Economy of Scotland

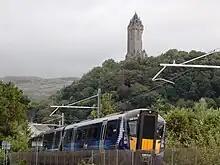
A "ScotRail" Class 385031 makes its way out of Stirling towards Alloa.

With the advancement of car production in the 1930s, the majority of Scotland's car manufacturers struggled to adapt to changes within the market as well as production methods, ultimately leading to their closures as a result of international competition and small scale production methods. Following World War II, the government failed in attempts to persuade a "large scale company" to build vehicles at a factory facility in Scotland which had previously served as a manufacturing plant for tanks during the war effort. Consequently, a new car production facility in Scotland would not open until the 1960s.